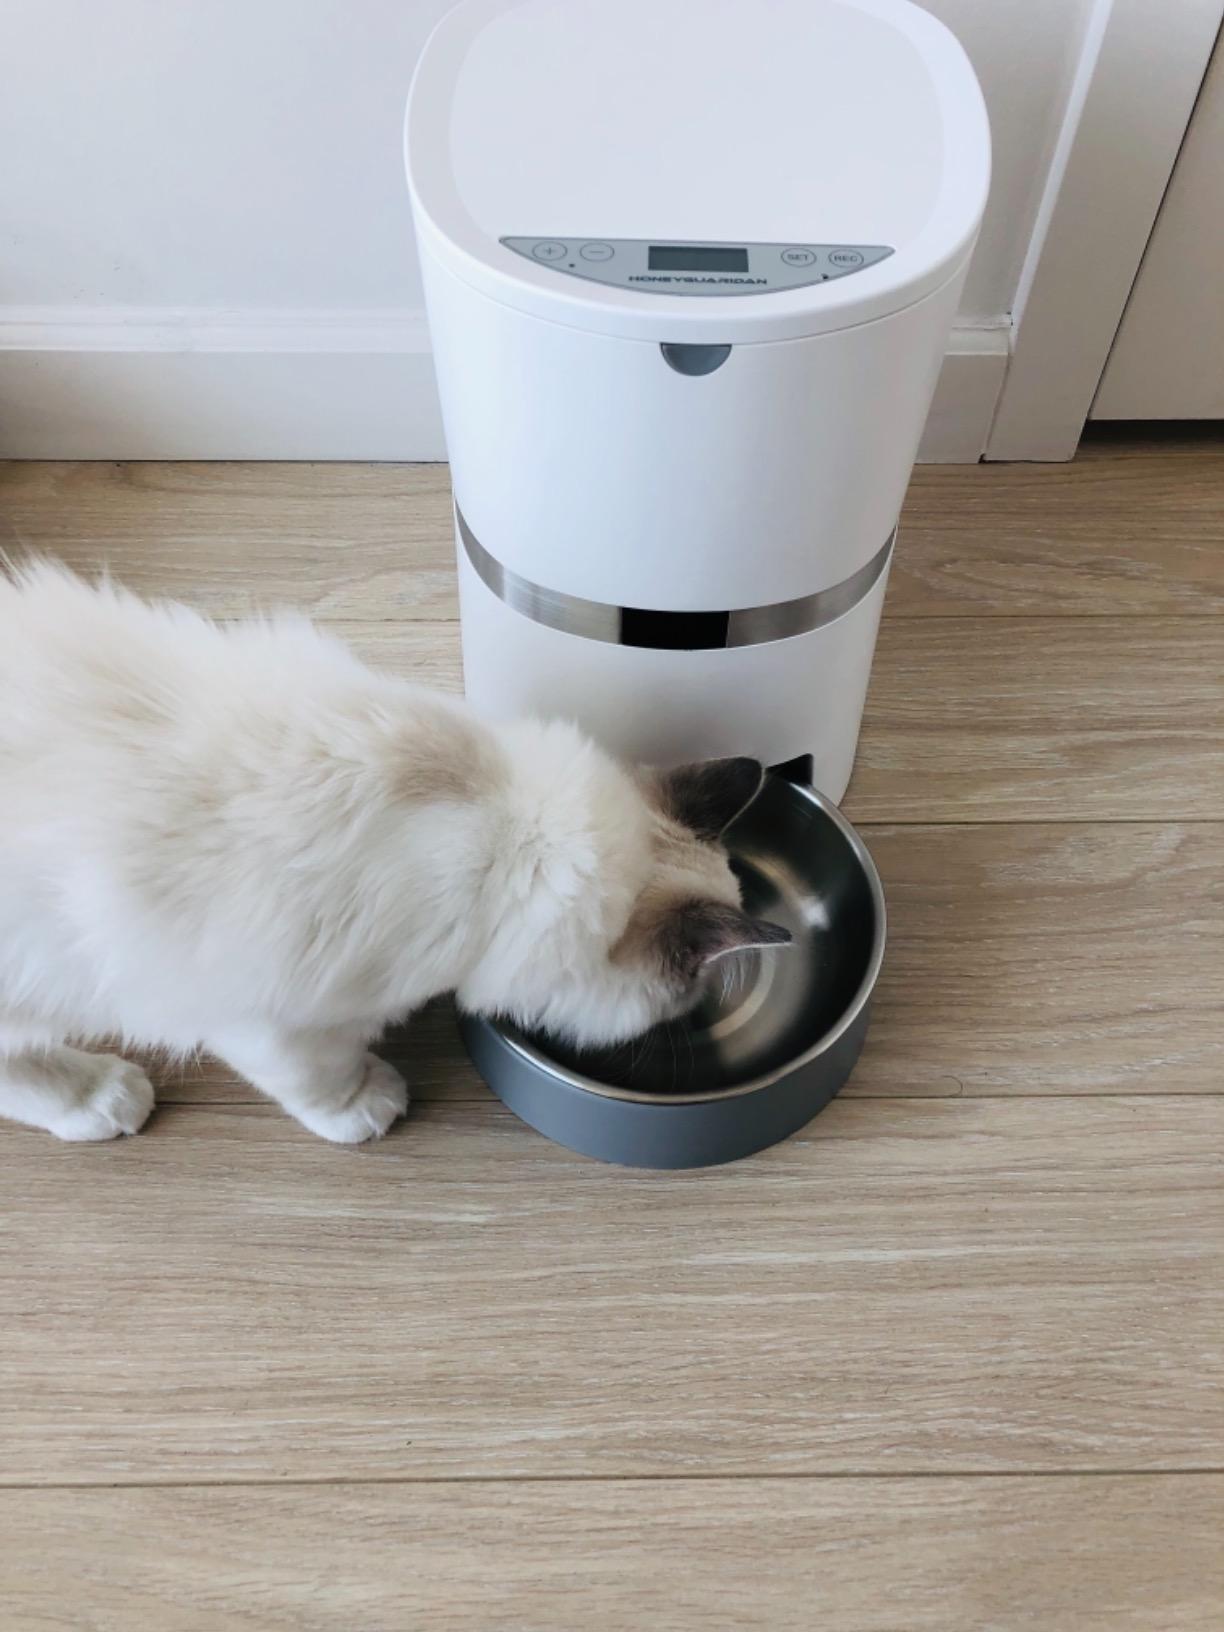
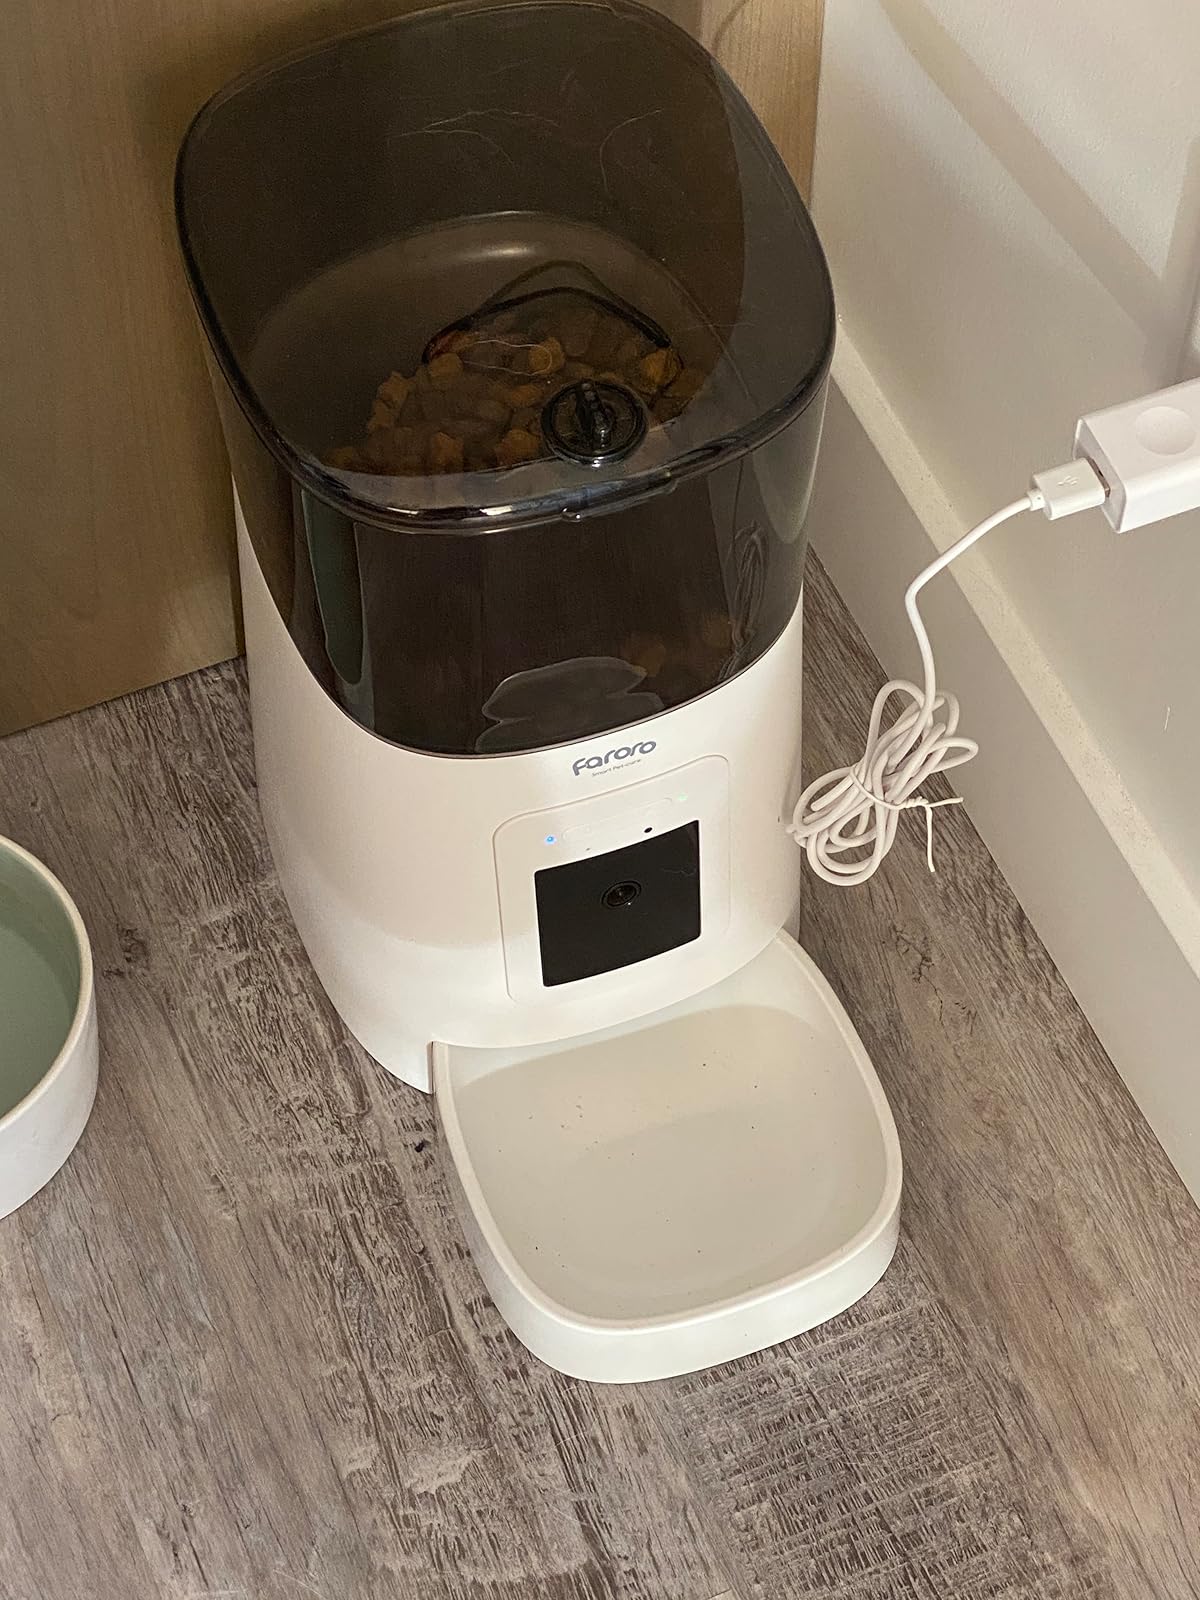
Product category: items_feeder
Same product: no